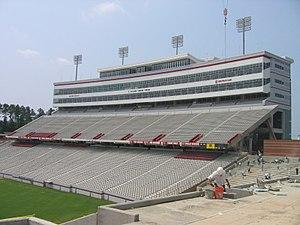
Le Carter-Finley Stadium est un stade de football américain de 60 000 places situé sur le campus de la North Carolina State University à Raleigh.